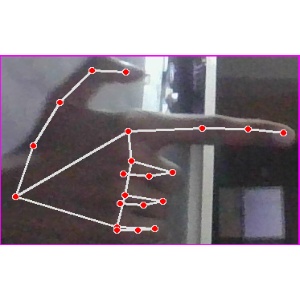
अक्षर: ब